Vladimir Lisunov

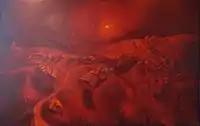
"Moon fire", 1980. Canvas, oil. 130х200.

Vladimir Lisunov's early childhood took place during the war years, and he and his mother and sister had to live through the Nazi Siege of Leningrad, and also through bombardment and air raids of the besieged city.